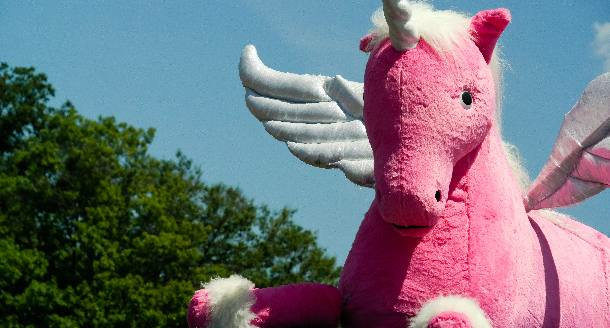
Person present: No